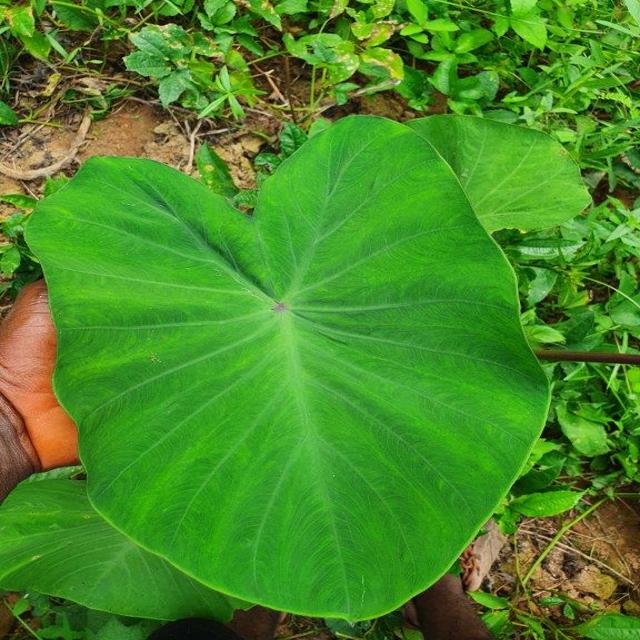
Label: Healthy